Sharon Blady

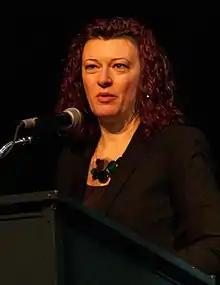
Blady in 2014

Sharon Anne Blady is a former provincial politician in the Canadian province of Manitoba. She was elected to the Legislative Assembly of Manitoba in the 2007 provincial election in the constituency of Kirkfield Park. She was defeated in the 2016 provincial election. Blady is a member of the New Democratic Party. Prior to her election, she was an instructor of social work and native studies at the University of Manitoba.